Ironwood, Michigan

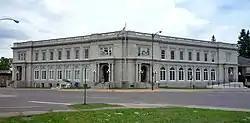
The Memorial Building, listed on the National Register of Historic Places

Ironwood's city government, like many other small Michigan communities, consists of a five-member city council with the recipient of the most votes among the five serving as Mayor. Day-to-day operations are the responsibility of the City Manager, who reports directly to the council during their two monthly, public meetings.